University of Tokyo

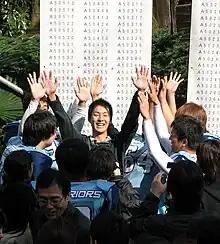
A successful applicant rejoicing on the results day

The first half of the Interwar period in Japan was characterised by the spread of liberal ideas, collectively known as Taishō Democracy. This movement was ushered in by the concept of "Minpon Shugi" by Sakuzō Yoshino, as well as Tatsukichi Minobe's interpretation of sovereignty as inherent to the state rather than the monarchy. Both were alumni and professors at the Faculty of Law. Taking advantage of the widespread acceptance of such ideas, prime minister Takaaki Katō, an alumnus of UTokyo, extended suffrage to all males aged 25 and over in 1925, as promised in his manifesto. This liberal tendency was also shared among students, exemplified by the labour movement organisation the UTokyo Association of New People (東大新人会) and the UTokyo Settlement (東大セツルメント). However, strong reactions against these liberal and socialist ideas also emerged at the university, notably from Shinkichi Uesugi, who mentored and greatly influenced three future prime ministers among his students at UTokyo: Nobusuke Kishi, Eisaku Satō, and Takeo Fukuda.